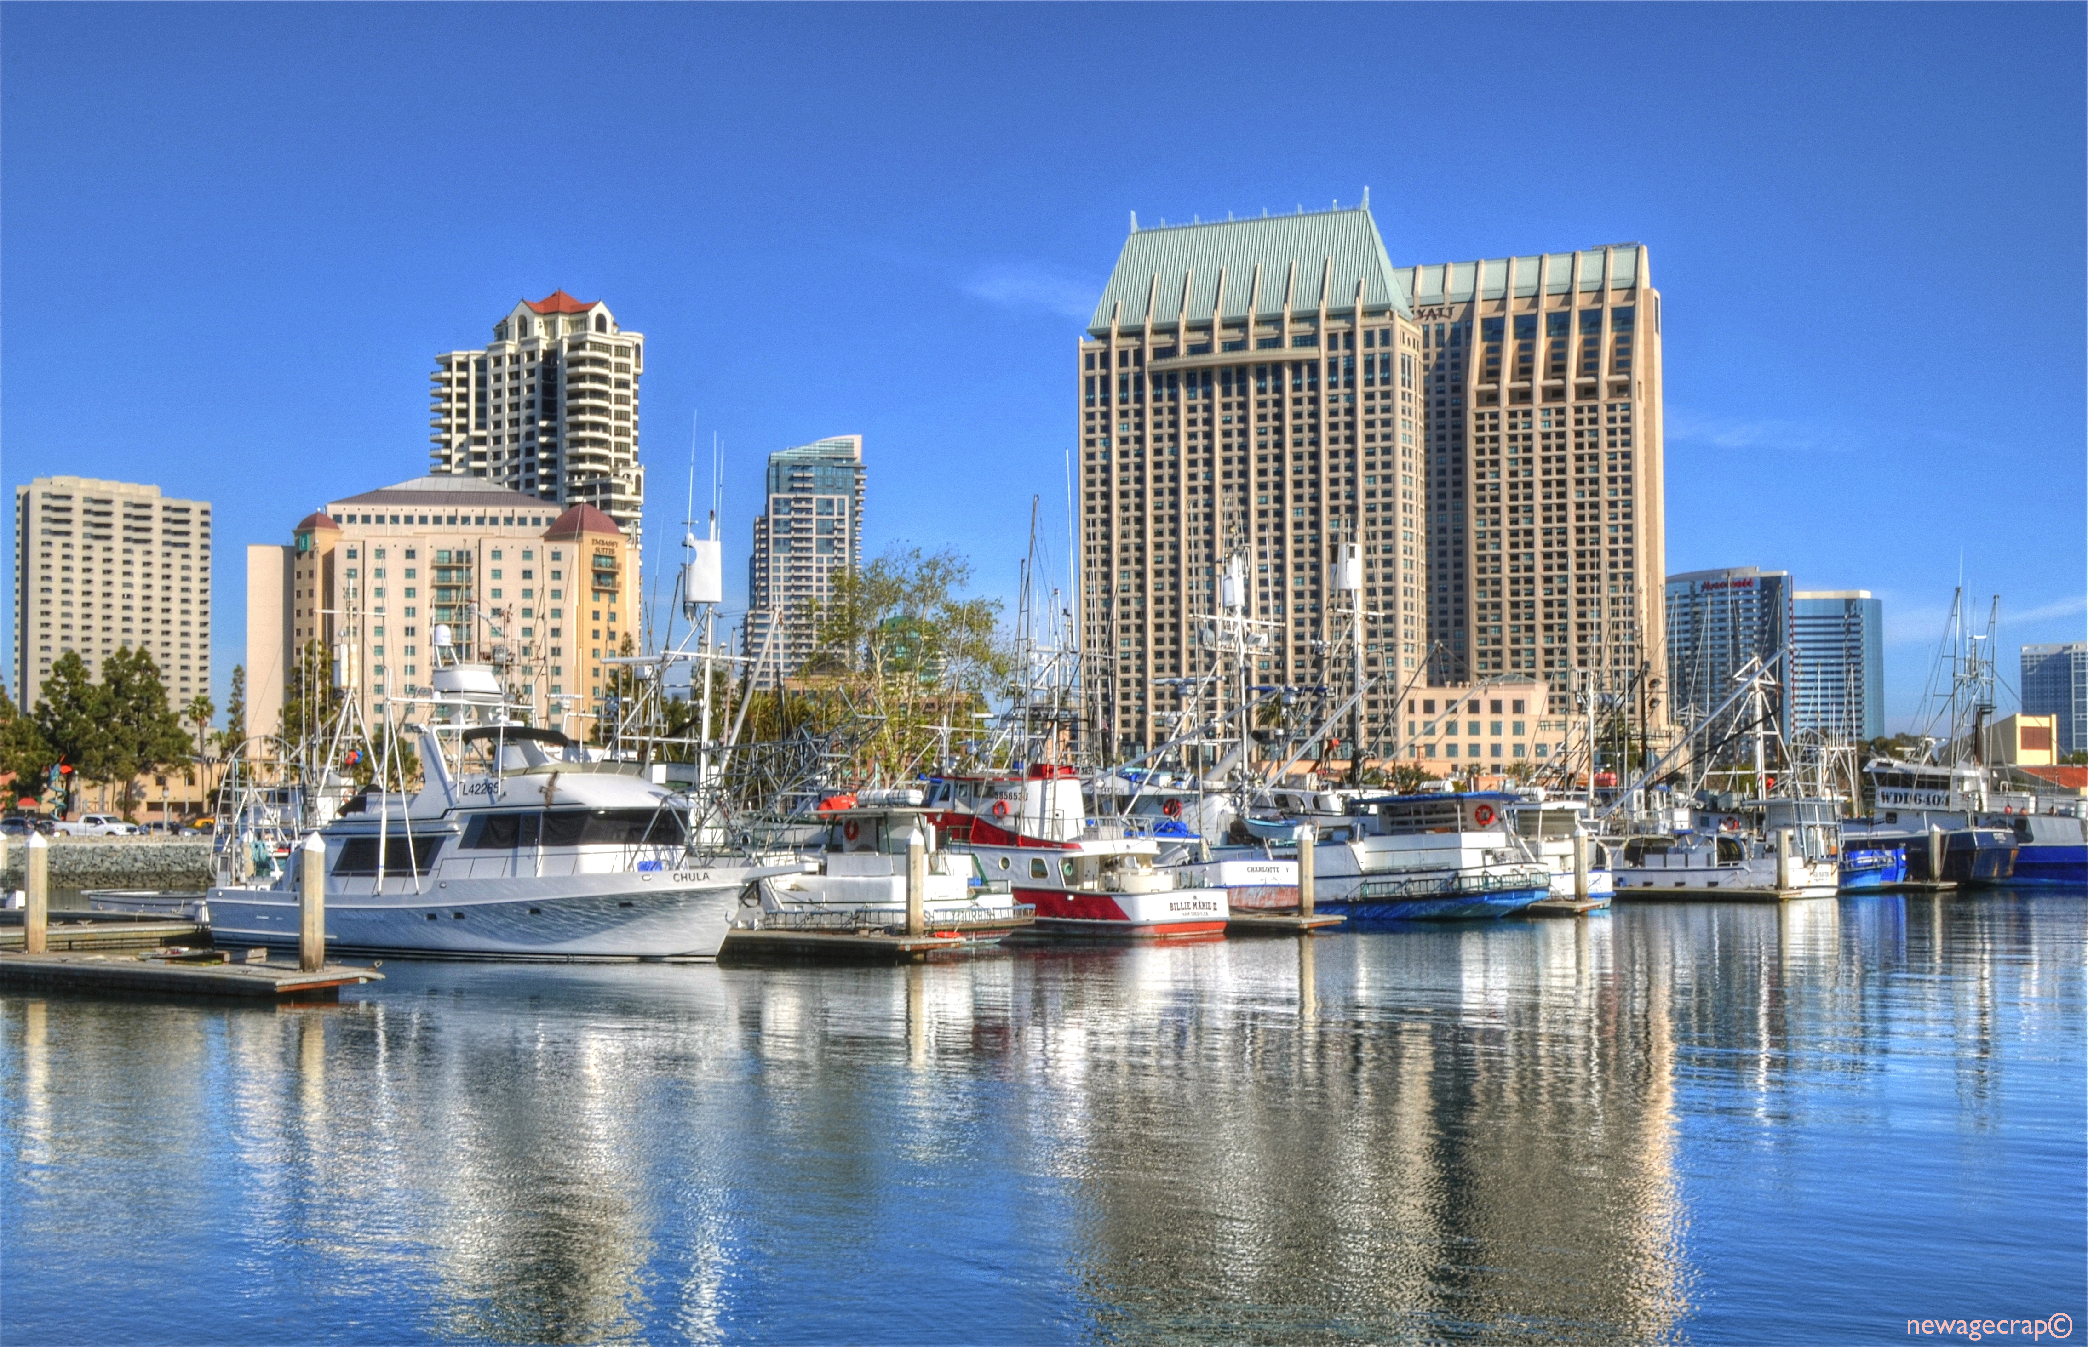
dock, skyline, city, skyscraper, cityscape, downtown, reflection, vehicle, bay, landmark, harbor, marina, nikon, tourism, waterway, tower block, socal, southerncalifornia, pacificocean, sandiego, nikond5100, february2014, sandiegoca, sandiegocounty, sandiegocalifornia, human settlement